Yahya Bakar

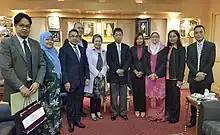
Minister Yahya together with the delegation from National Commission on Muslim Filipinos in 2015.

On 22 May 2015, Pehin Dato Yahya urged the creation of a Brunei Darussalam-United States Small Business Alliance to aid Brunei in diversifying its economy and developing new markets for products other than oil and gas. He made this remark yesterday during a discussion session for Bruneian SMEs held at the Design and Technology Building in Anggerek Desa and sponsored by the US-Asean Business Council (US-ABC). He also emphasized the necessity for the nation to strengthen the capacities of its SMEs for them to become highly competitive, innovative, and capable of gaining from the globalization process and the TPP, given the strong forces of globalization and the upcoming Trans-Pacific Partnership (TPP).